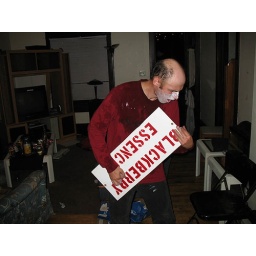
Mark plays air guitar on the Blackberry Essence sign after slathering sunscreen all over his face.